Allan Heinberg

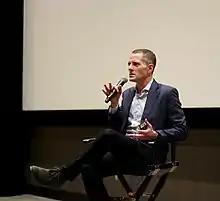
Allan Heinberg at Belmont University in 2017

Allan Heinberg (born June 29, 1967) is an American film screenwriter, television writer and producer and comic book writer.